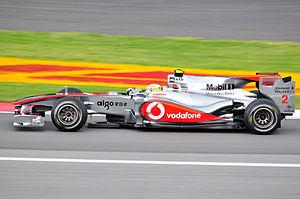
Lewis Carl Davidson Hamilton, né le 7 janvier 1985 à Stevenage dans le Hertfordshire en Angleterre, est un pilote automobile britannique, sextuple champion du monde de Formule 1 en 2008, 2014, 2015, 2017, 2018 et 2019, recordman du nombre de pole positions et du nombre de podiums.